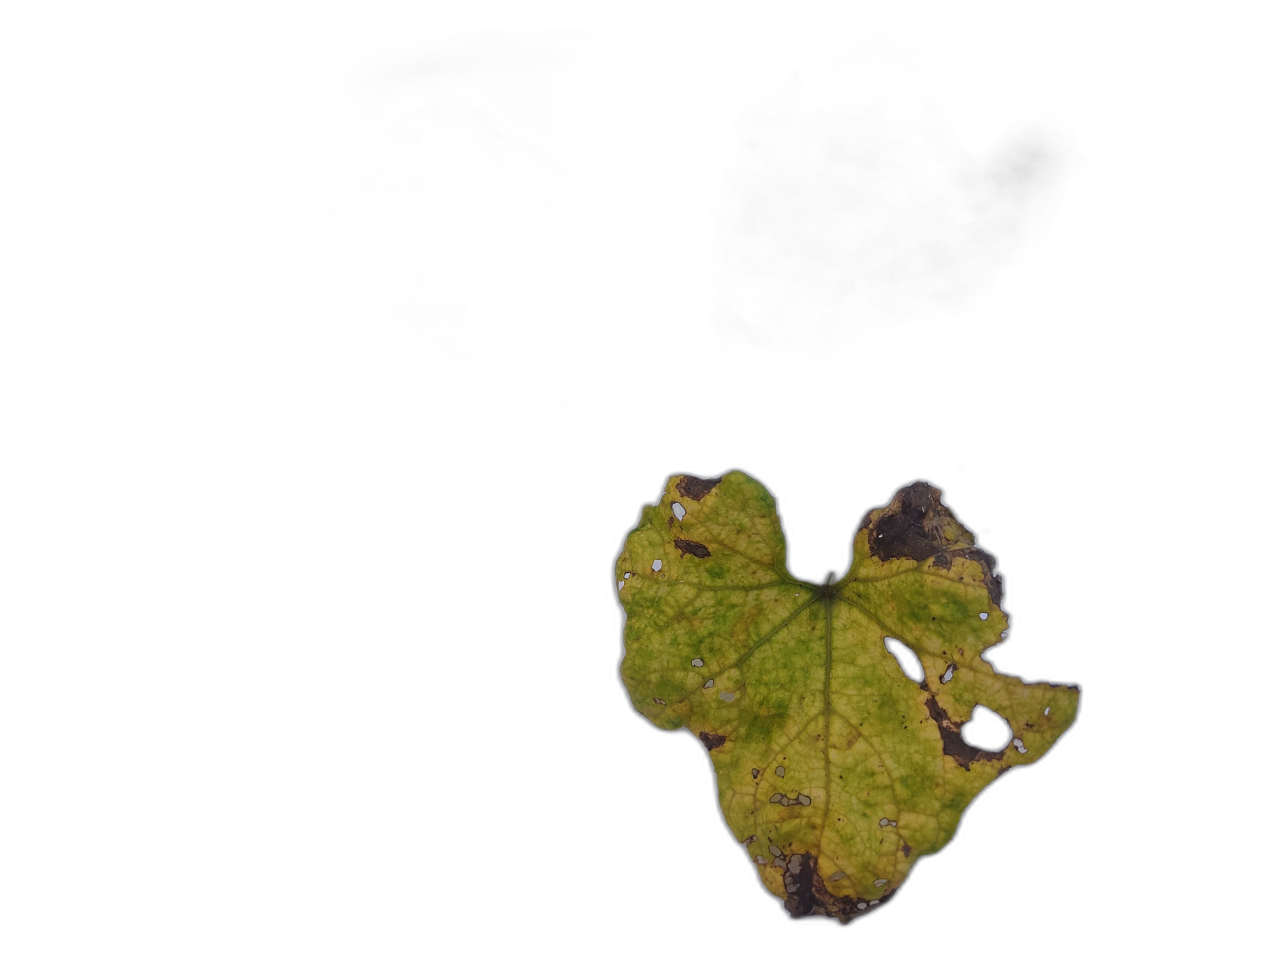
Crop: Zucchini
Label: Anthracnose